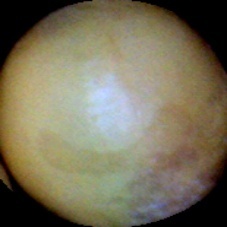
Label: Immature